Rondout, New York

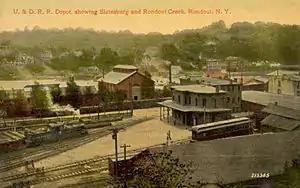
Ulster and Delaware Railroad depot in Rondout

As late as the 1820s, Rondout was a small hamlet. As the Philadelphia coal market was saturated with Lehigh coal, bringing the price down, William and Maurice Wurts developed the Delaware and Hudson Canal as a way to deliver their anthracite from Carbondale, Pennsylvania to New York City. After the opening of the canal in 1828, the area of Rondout rapidly transformed from farmland into a thriving maritime village. The last several miles of the canal, which linked coal mines in northeastern Pennsylvania to the Hudson River and markets beyond, followed Rondout Creek to reach the Hudson River. Irish laborers came to dig the canal and many of them stayed to work on it after its completion. Businessmen established stores to serve the workers. Steamboats, sloops, schooners, and barges loaded with passengers and cargo regularly left the port bound for New York City. New industries developed such as brick and cement manufacturing, bluestone shipping, and ice-making. As canal traffic increased, homes and commercial businesses were built along the slope upward from the Rondout Creek.